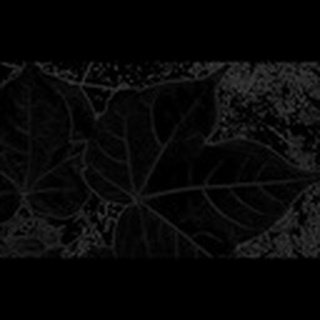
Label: healthy_cotton